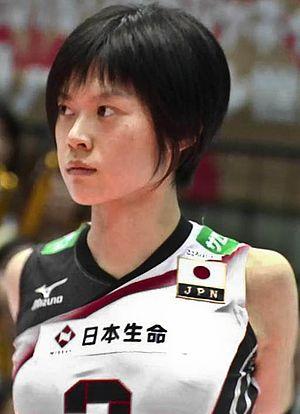
Haruka Miyashita est une joueuse de volley-ball japonaise née le 1ᵉʳ septembre 1994 à Kuwana. Elle mesure 1,76 m et joue au poste de passeuse. Elle totalise 116 sélections en équipe du Japon.